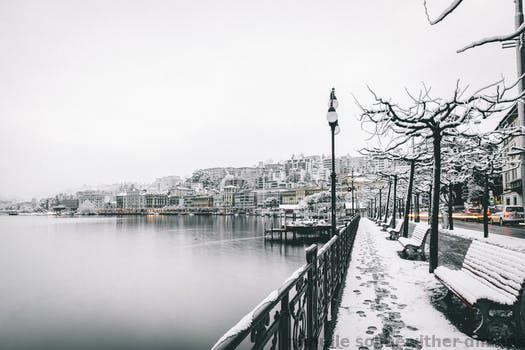
Label: Watermark